Ralph LaPointe

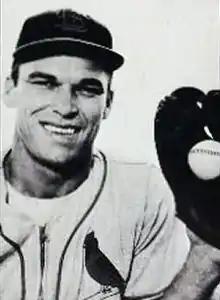
LaPointe was traded to the Cardinals for first baseman Dick Sisler.

Prior to the start of the 1948 season, the Phillies acquired first baseman Dick Sisler from the St. Louis Cardinals in exchange for LaPointe; the trade included cash sent to St. Louis believed to be $20,000–$30,000 ($–$ today). Serving as a utility backup to regulars Marty Marion and Red Schoendienst, LaPointe began his Cardinals career with four hits, two runs scored, two RBI, and one double in his first four contests; however, by May 14, his batting average had dropped to .200. Although a three-hit performance on May 16 raised his average and a double, a single, and two RBI on May 19 helped his cause, his average was still a struggling .214 at the end of May and dropped below the Mendoza Line to .192 by the end of June, in which he only hit safely in one game.